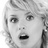
Emotion: surprise